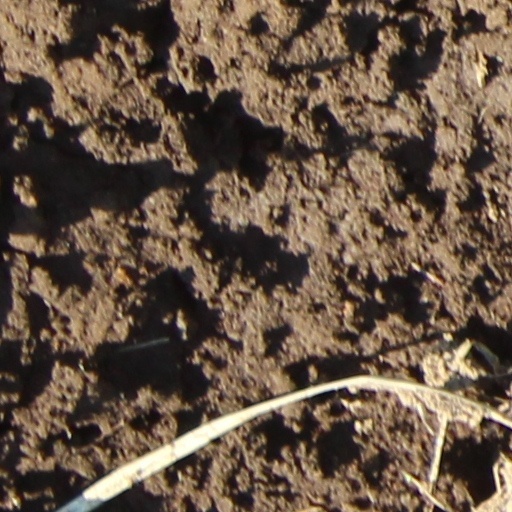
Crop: wheat